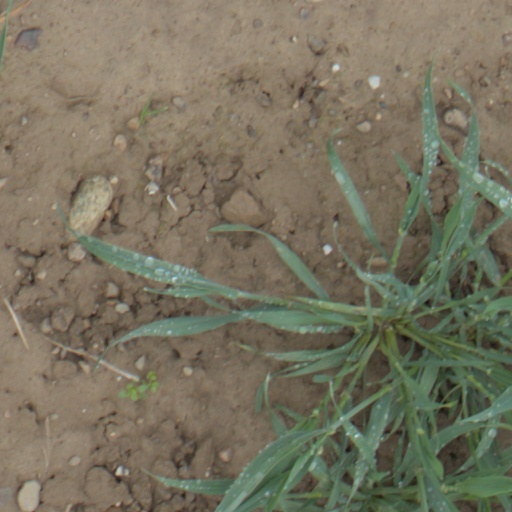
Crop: wheat